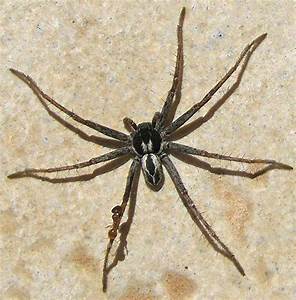
Label: ragno